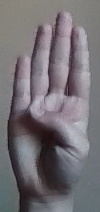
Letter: kaaf